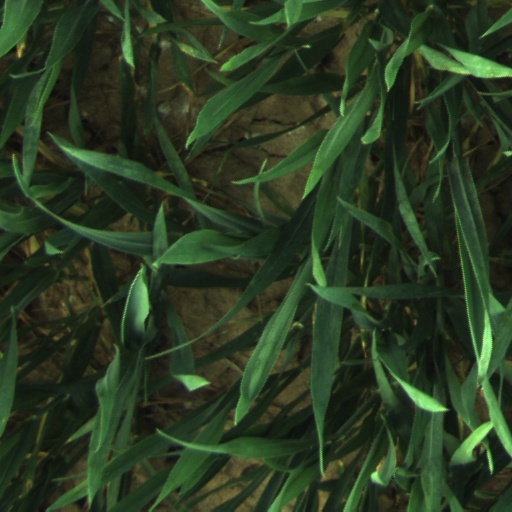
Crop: wheat